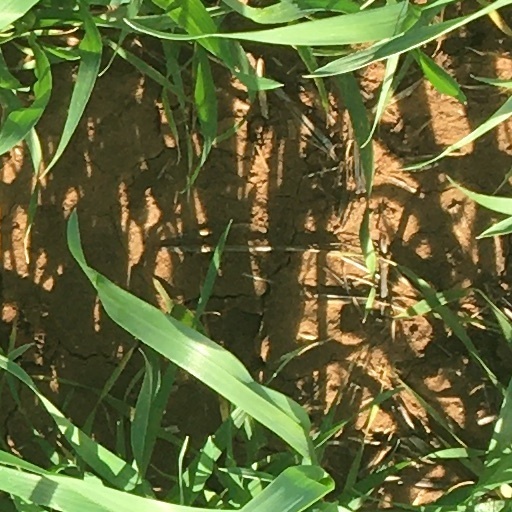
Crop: wheat